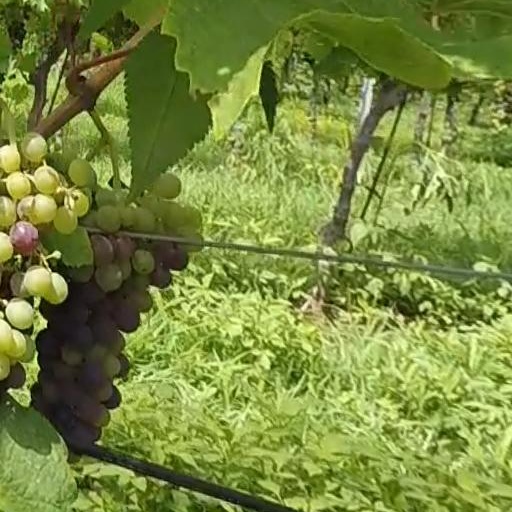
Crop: grape